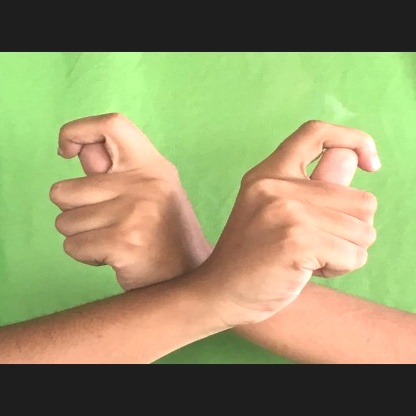
Mudra: Berunda